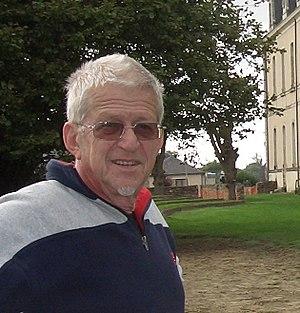
Maurice Paul Nivat, né le 21 décembre 1937 à Clermont-Ferrand et mort le 21 septembre 2017 à Sevran, est un informaticien français.